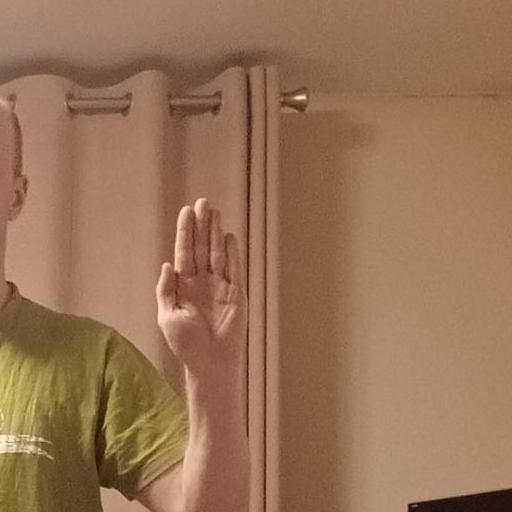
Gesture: stop